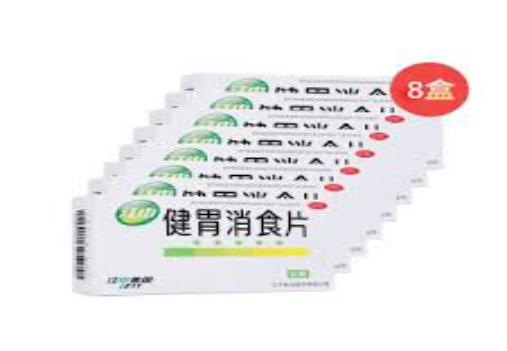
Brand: jiang zhong
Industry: Medical